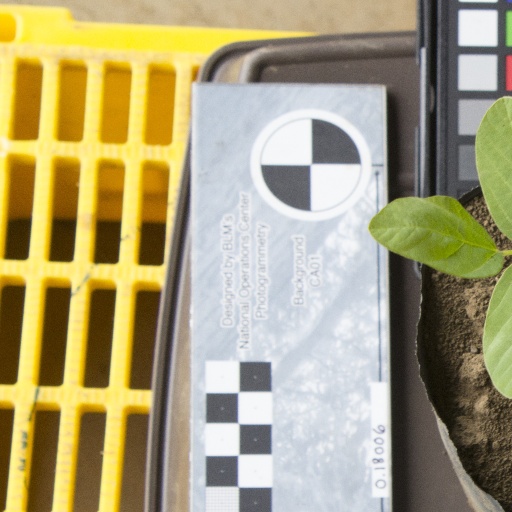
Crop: soybean